Euthecodon

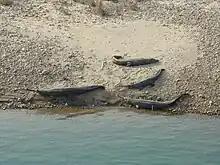
Modern gharials basking alongside the generalist Mugger crocodile

"Euthecodon" was just one of several species within the diverse Crocodilian fauna of Miocene to Pliocene Africa, mirroring similar conditions observed elsewhere during the Miocene (South Americas Pebas Megawetlands and Australia's Riversleigh). In Lothagam, in the southwestern part of the Turkana Basin, "Euthecodon brumpti" coexisted with as many as four different species of crocodiles, including the earliest records of "Mecistops", the gharial "Eogavialis" and two species of "Crocodylus": "C. checchiai" and "C. thorbjarnarsoni". Of these, "Euthecodon" and "Eogavialis" are heavily specialised for a piscivorous diet, specialising in preying on smaller fish. "Mecistops cataphractus", the modern slender-snouted crocodile, also shows a longirostrine snout morphology, but is more generalist, feeding on amphibians, crustaceans and birds in addition to fish. Such a high number of taxa all coexisting indicates a high degree of niche partitioning supported by favorable environmental conditions and a rich selection of prey items. Fish fossils from Lothagam indicate the presence of Nile perch, bichir, African lungfish and electric fish.